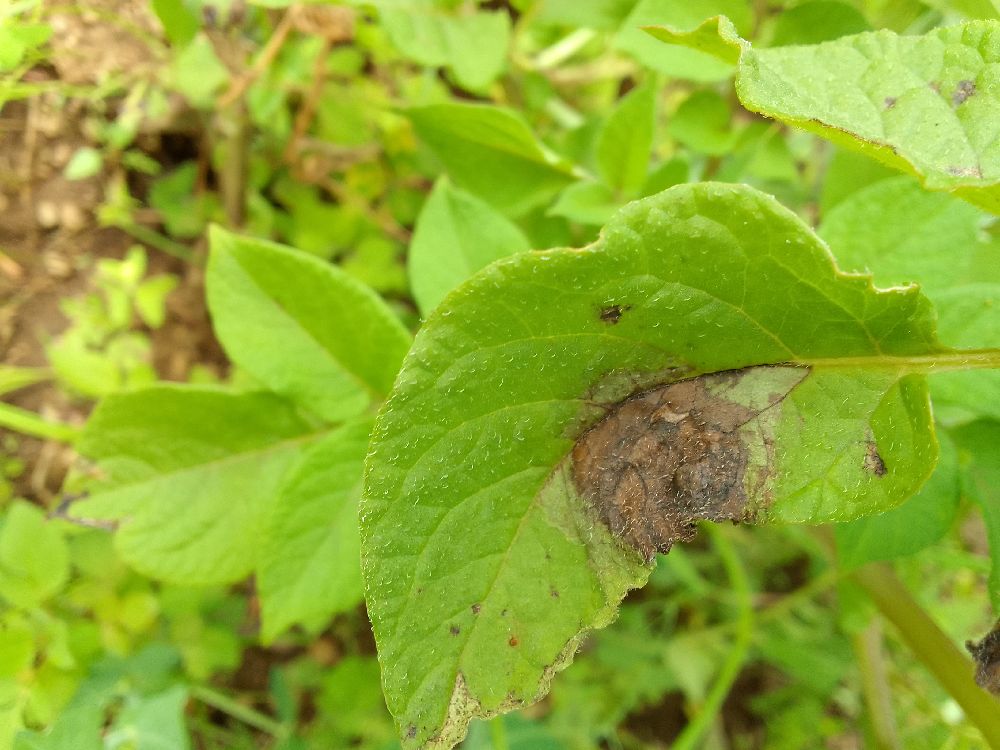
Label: Late blight